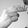
ASL letter: H